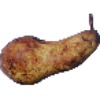
Label: pear_abate